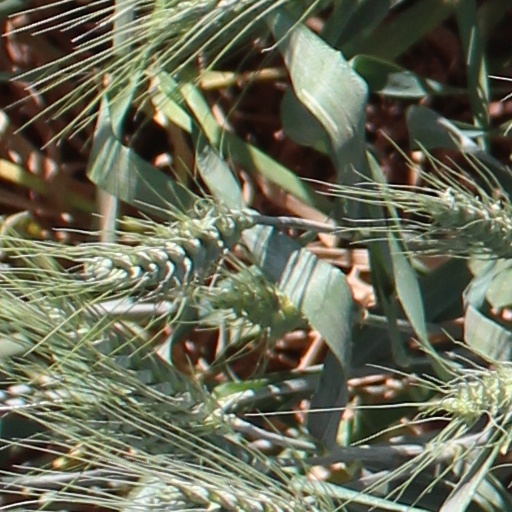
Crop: wheat